New Technology Institute

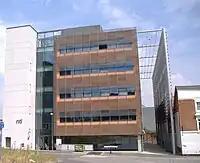
The New Technology Institute building, now known as University House.

The New Technology Institute, Birmingham (abbreviated to NTI Birmingham) is a training centre and media studio located in the Learning and Leisure Zone of the Eastside of Birmingham, England.